COVID-19 rapid antigen test

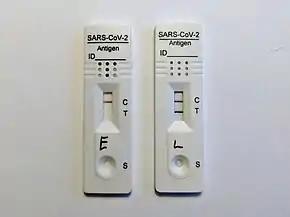
Negative (left, showing Control line) and positive (right, showing Control and Test lines) results

COVID-19 rapid antigen tests or RATs, also frequently called COVID-19 lateral flow tests or LFTs, are rapid antigen tests used to detect SARS-CoV-2 infection (COVID-19). They are quick to implement with minimal training, cost a fraction of other forms of COVID-19 testing, and give users a result within 5–30 minutes. RATs have been used in several countries as part of mass testing or population-wide screening approaches. Many RATs can be used for self-testing, in which an individual "collects their own specimen… and interpret[s] their test result themselves".